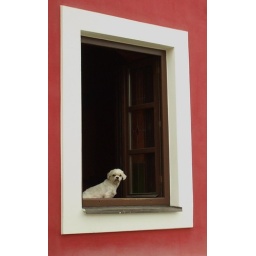
dog in the window